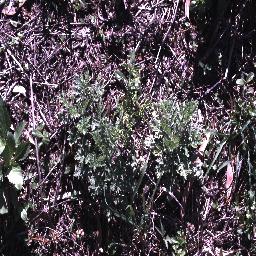
Label: parthenium